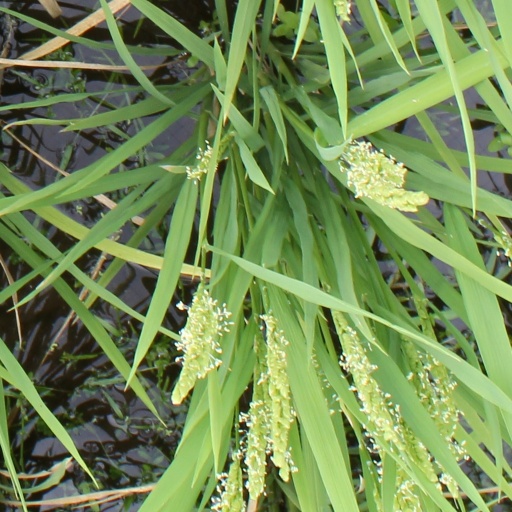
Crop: rice